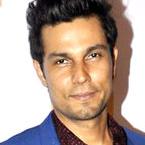
Age: 22